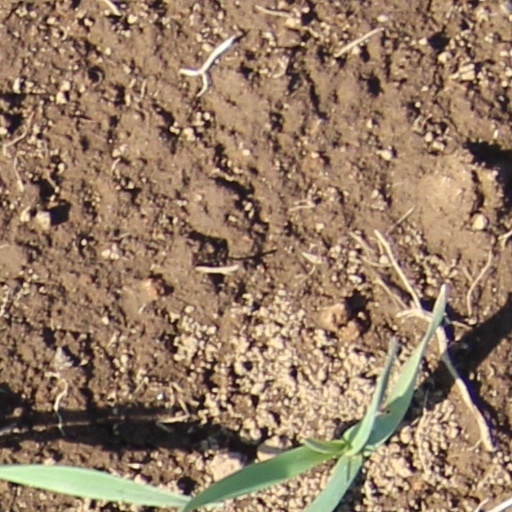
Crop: wheat